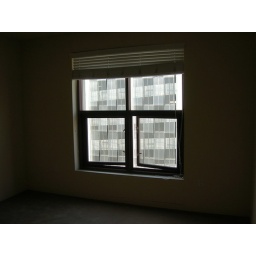
window in livingroom/bedroom with view of parking garage across the street